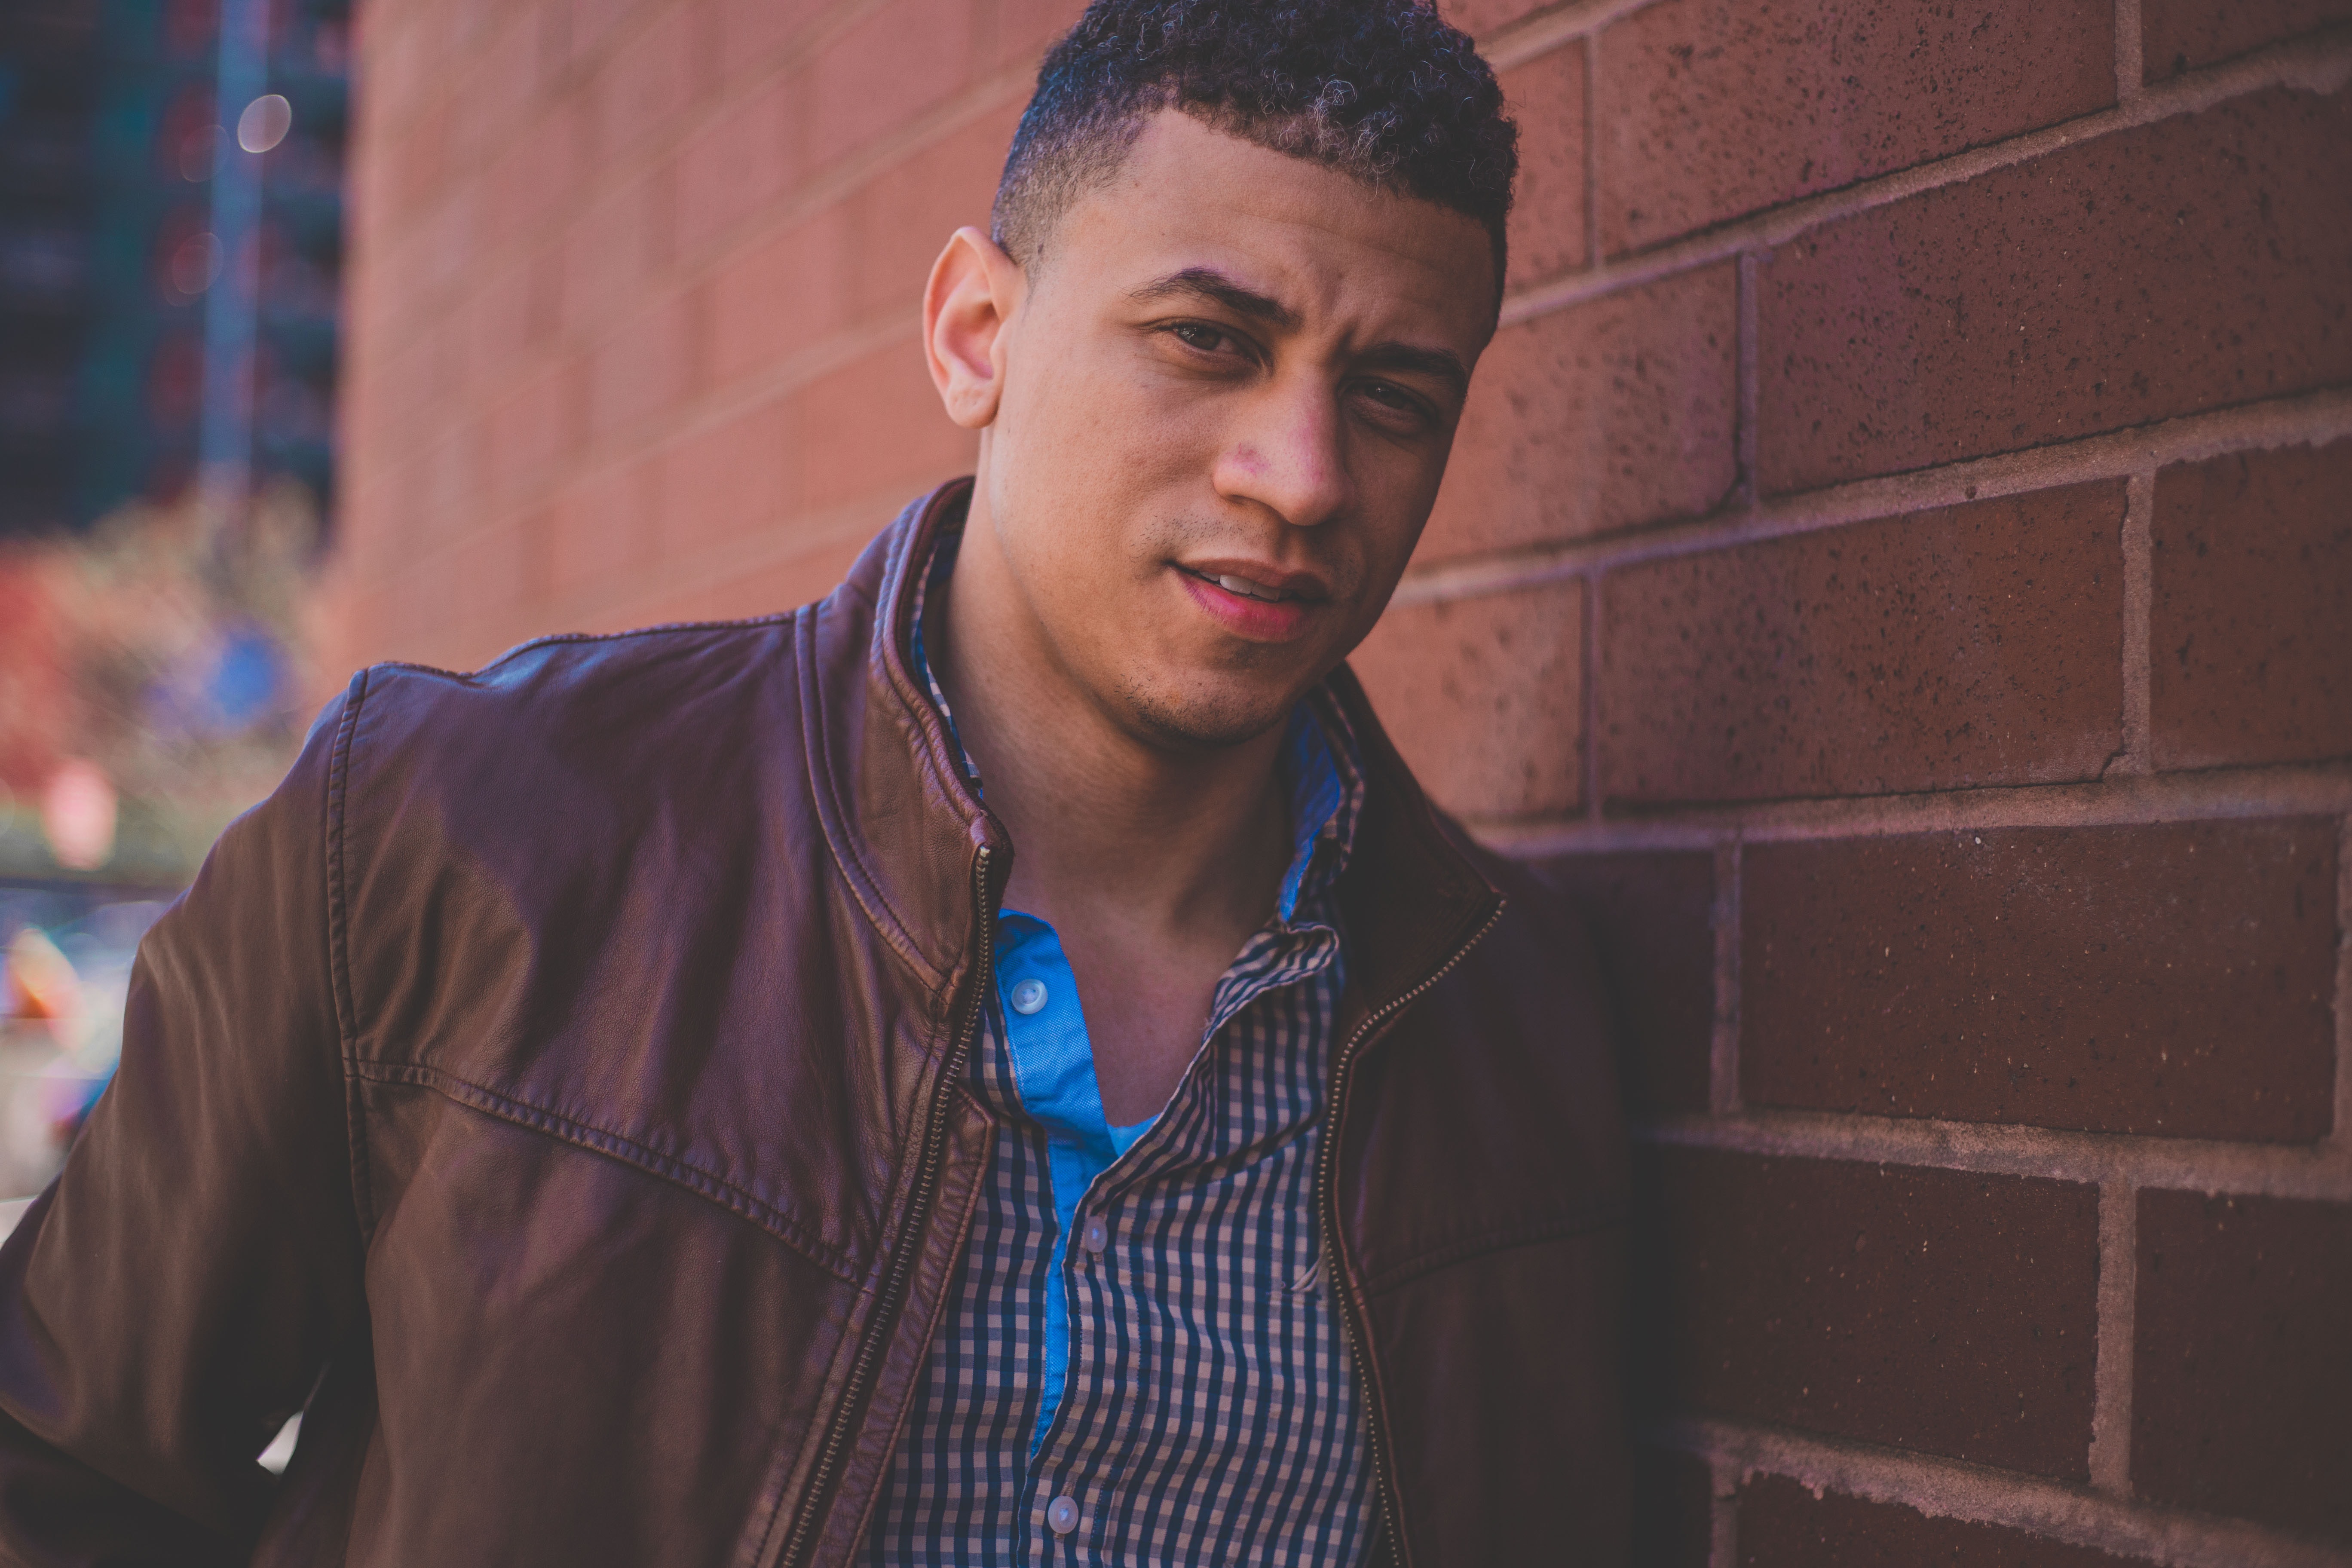
forehead, cool, chin, cheek, human, textile, facial hair, jacket, leather jacket, beard, smile, jaw, photography, denim, leather